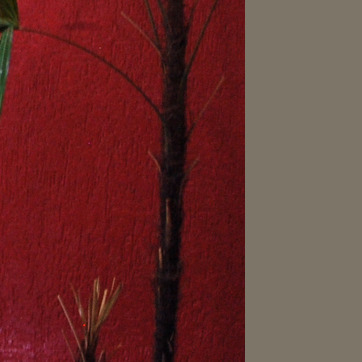
Material: foliage